Gladiator Cycle Company

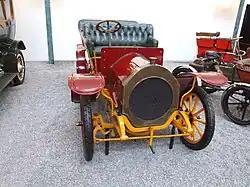
Gladiator Double Phaeton of 1907, 2 cylinder, 2,423 cc, 12 PS, 45 km/h, at Cité de l'Automobile – Musée National – Collection Schlumpf, Mulhouse, France

The Gladiator Cycle Company, Clément-Gladiator (from 1896), was a French manufacturer of bicycles, motorcycles and cars based in Le Pré-Saint-Gervais, Seine.